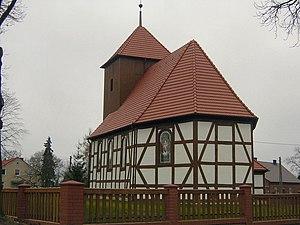
Wysoka est un village polonais de la gmina de Lubiszyn dans la powiat de Gorzów de la voïvodie de Lubusz dans l'ouest de la Pologne.